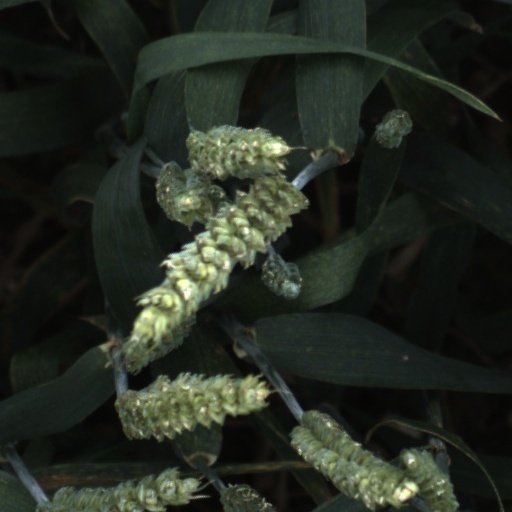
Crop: wheat